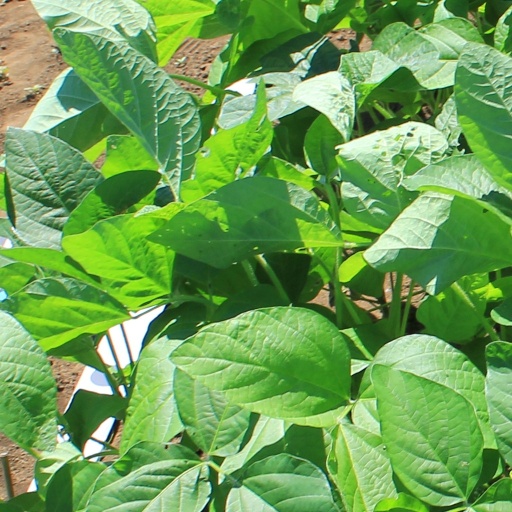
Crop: soybean